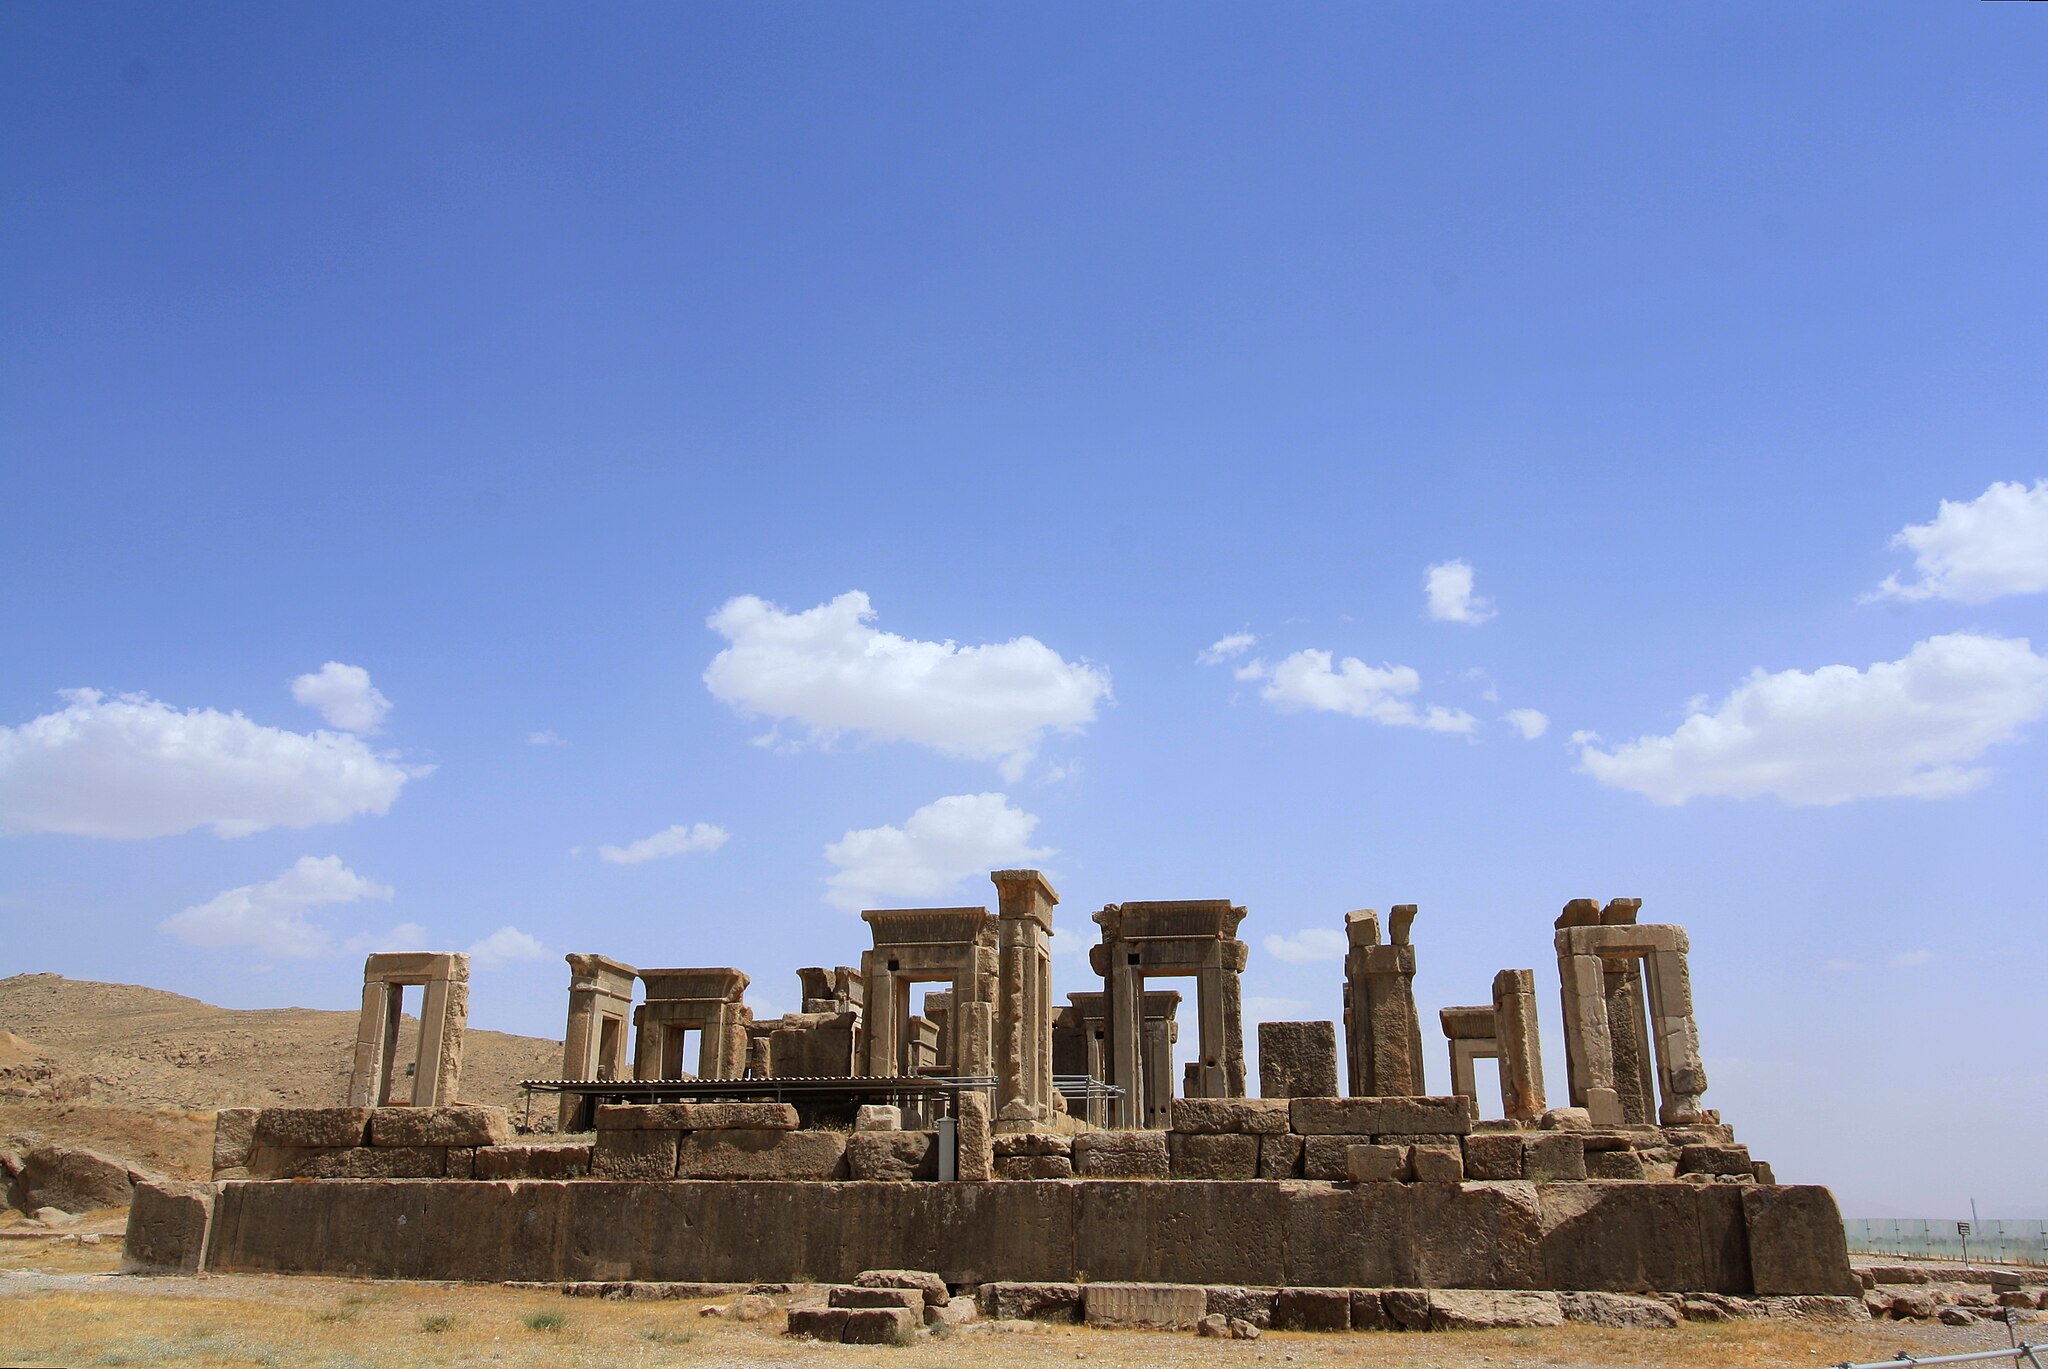
Title: Persepolis (18521740229)
Description: Persepolis
Date: 2015-06-11 11:41
Categories: Palace of Darius I in Persepolis, Flickr images reviewed by FlickreviewR 2, 2015 in Persepolis, Files from Blondinrikard Fröberg Flickr stream